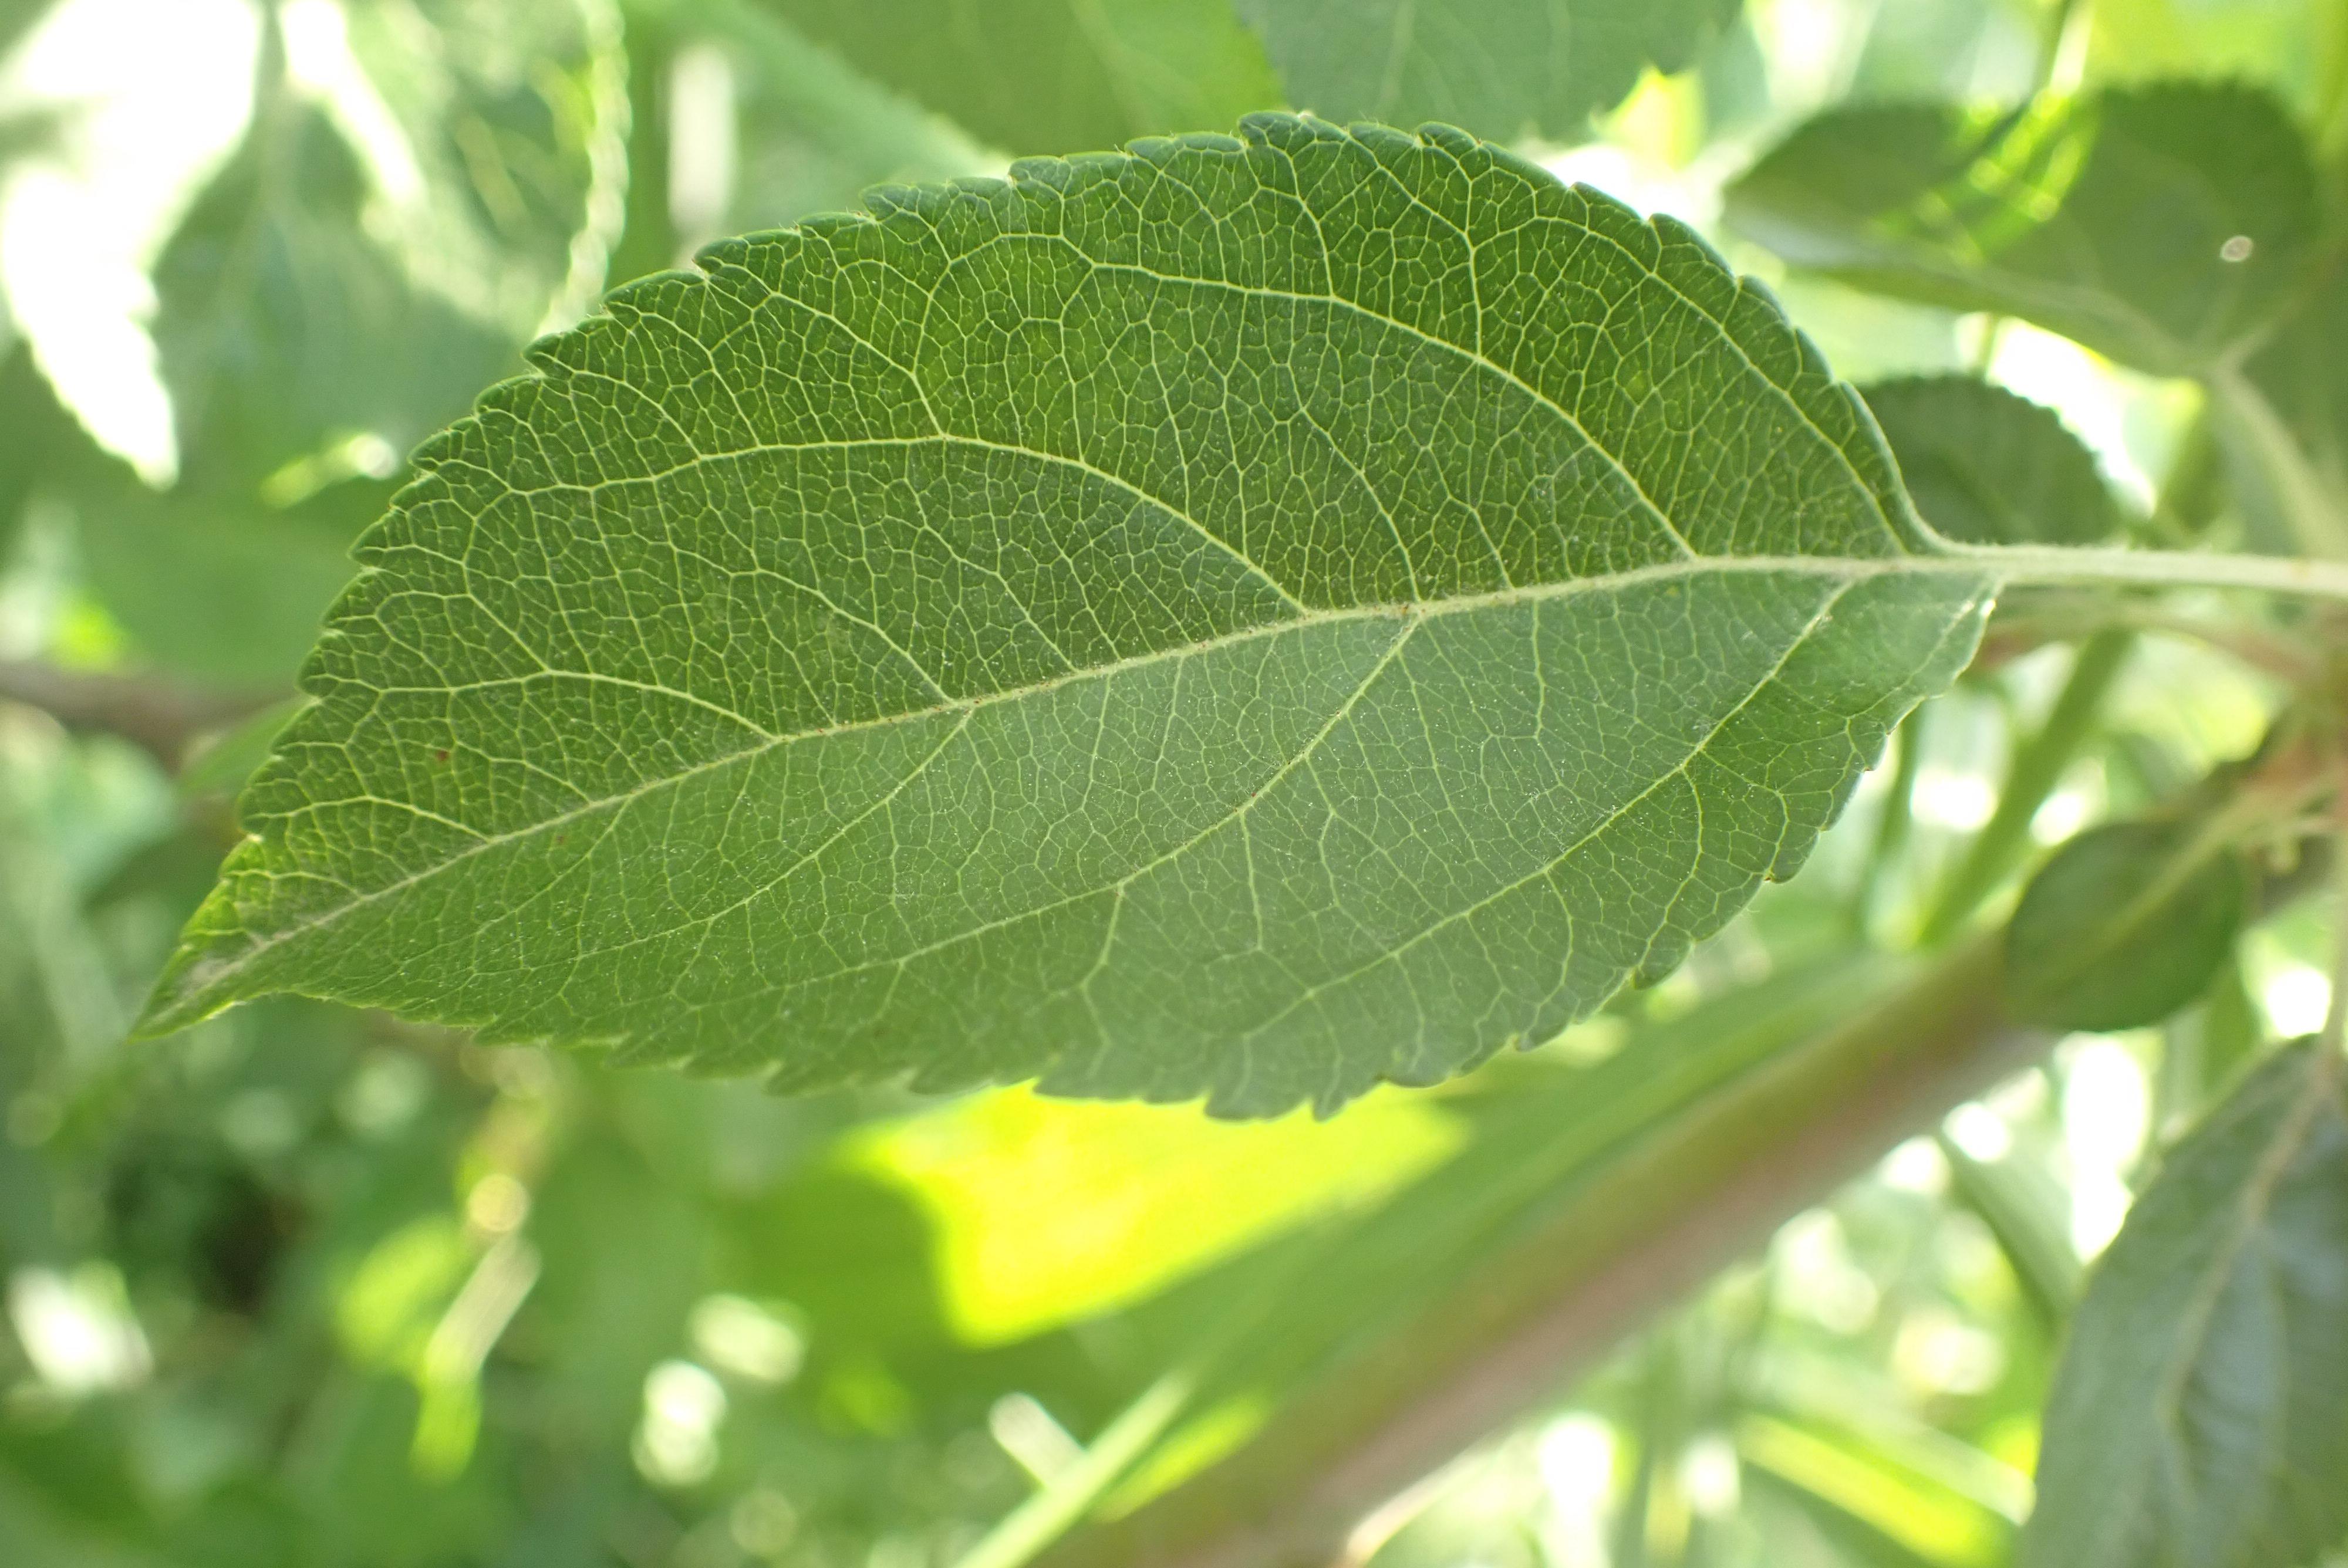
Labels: healthy